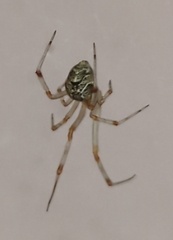
Species: Parasteatoda_tepidariorum